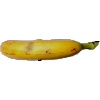
Label: Banana Lady Finger 1